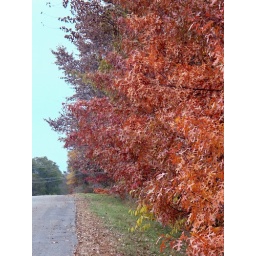
These are the trees that are next to the Mingo View Dr. road in Wanamingo.